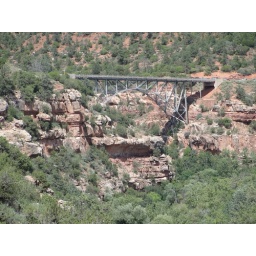
My favorite bridge over Oak Creek just north of Sedona on the road to Flagstaff...